Chainpur, Bajhang

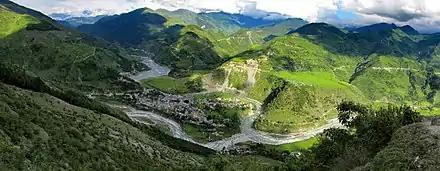
Looking East Over Chainpur Bazaar and the Seti River

Sydney Wignall's 'Prisoner in Red Tibet' and 'Spy on the Roof of the World': the story starts and finishes in Chainpur.